Sonny Kiriakis

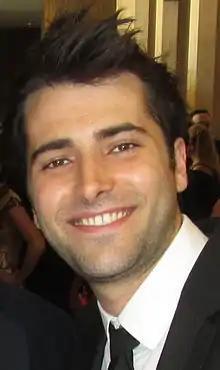
Freddie Smith was cast as Sonny in 2011; he remained in the role through 2020.

"Entertainment Weekly" first reported on the plans the for usually conservative "Days of Our Lives" to introduce its first character in March 2011. Co-executive producer Greg Meng gave an interview to "Frontiers" magazine where he discussed how Sonny came about. "This has been discussed for a long time with a lot of thought. And yes, there were concerns, but it's like, 'Wow. Who are we? What are we thinking? It is time!' We didn’t want to do some gay love story, or just go off on some extreme ripped-from-the-headlines political story, just to be telling a ‘gay story.’ We are looking at a long-term, longtime beloved characters type of situation for Sonny. It is about a character who is now on the show, and who by the way, is gay!" As Sonny hit airwaves, there were rumors of some opposition from certain affiliates who had threatened to stop airing the series if the story continued. Despite the potential push back, Meng said that executives across the board, from both NBC and Sony were in support of the story. Smith explained that the producers "really did not want to go in a stereotypical" direction with the story. "They wanted to show different aspects of the story and that went into the casting of Sonny."